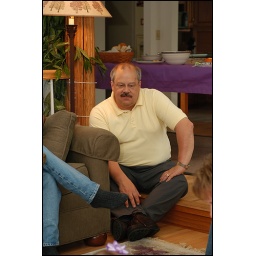
Barb's husband and a fishing buddy. Bill and I spent a few weekends together fishing at our lake house in northern Wisconsin.